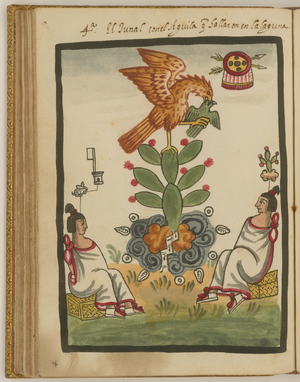
Le codex Tovar, attribué à Jean de Tovar, jésuite mexicain du XVIe
Juan de Tovar, né vers 1547 à Texcoco, en Nouvelle-Espagne, et décédé le 1ᵉʳ décembre 1626 à Mexico, était un prêtre jésuite indigène et linguiste. Auteur spirituel, il est également connu pour son travail de chroniqueur.